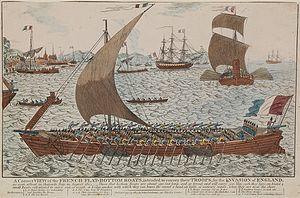
Après la rupture de la paix d'Amiens en 1803, Napoléon réactive le vieux projet de débarquement en Angleterre, que la Révolution avait poursuivi par la création de Armée des côtes de l'Océan. Il crée le camp de Boulogne et rassemble des dizaines de milliers d'hommes dans le Pas-de-Calais.
Le camp de Boulogne est un camp militaire qui fut établi aux alentours de Boulogne-sur-Mer en France par Bonaparte, en 1803, et maintenu par Napoléon jusqu'en 1805, où il assembla la « Grande Armée » ou armée des côtes de l'Océan, en vue d'un débarquement en Grande-Bretagne.
Le siège d'Anvers est un ensemble d'opération militaire qui se déroulent en 1814 en Belgique annexée par l'Empire français pendant la dernière phase des guerres napoléoniennes. La garnison française d'Anvers, important centre industriel et naval, sous les ordres de Lazare Carnot, résiste au siège des forces européennes de la Sixième Coalition jusqu'à l'armistice et à l'abdication de Napoléon Iᵉʳ : la fin des hostilités est signée par Louis XVIII qui cède Anvers et la Belgique au Royaume uni des Pays-Bas.